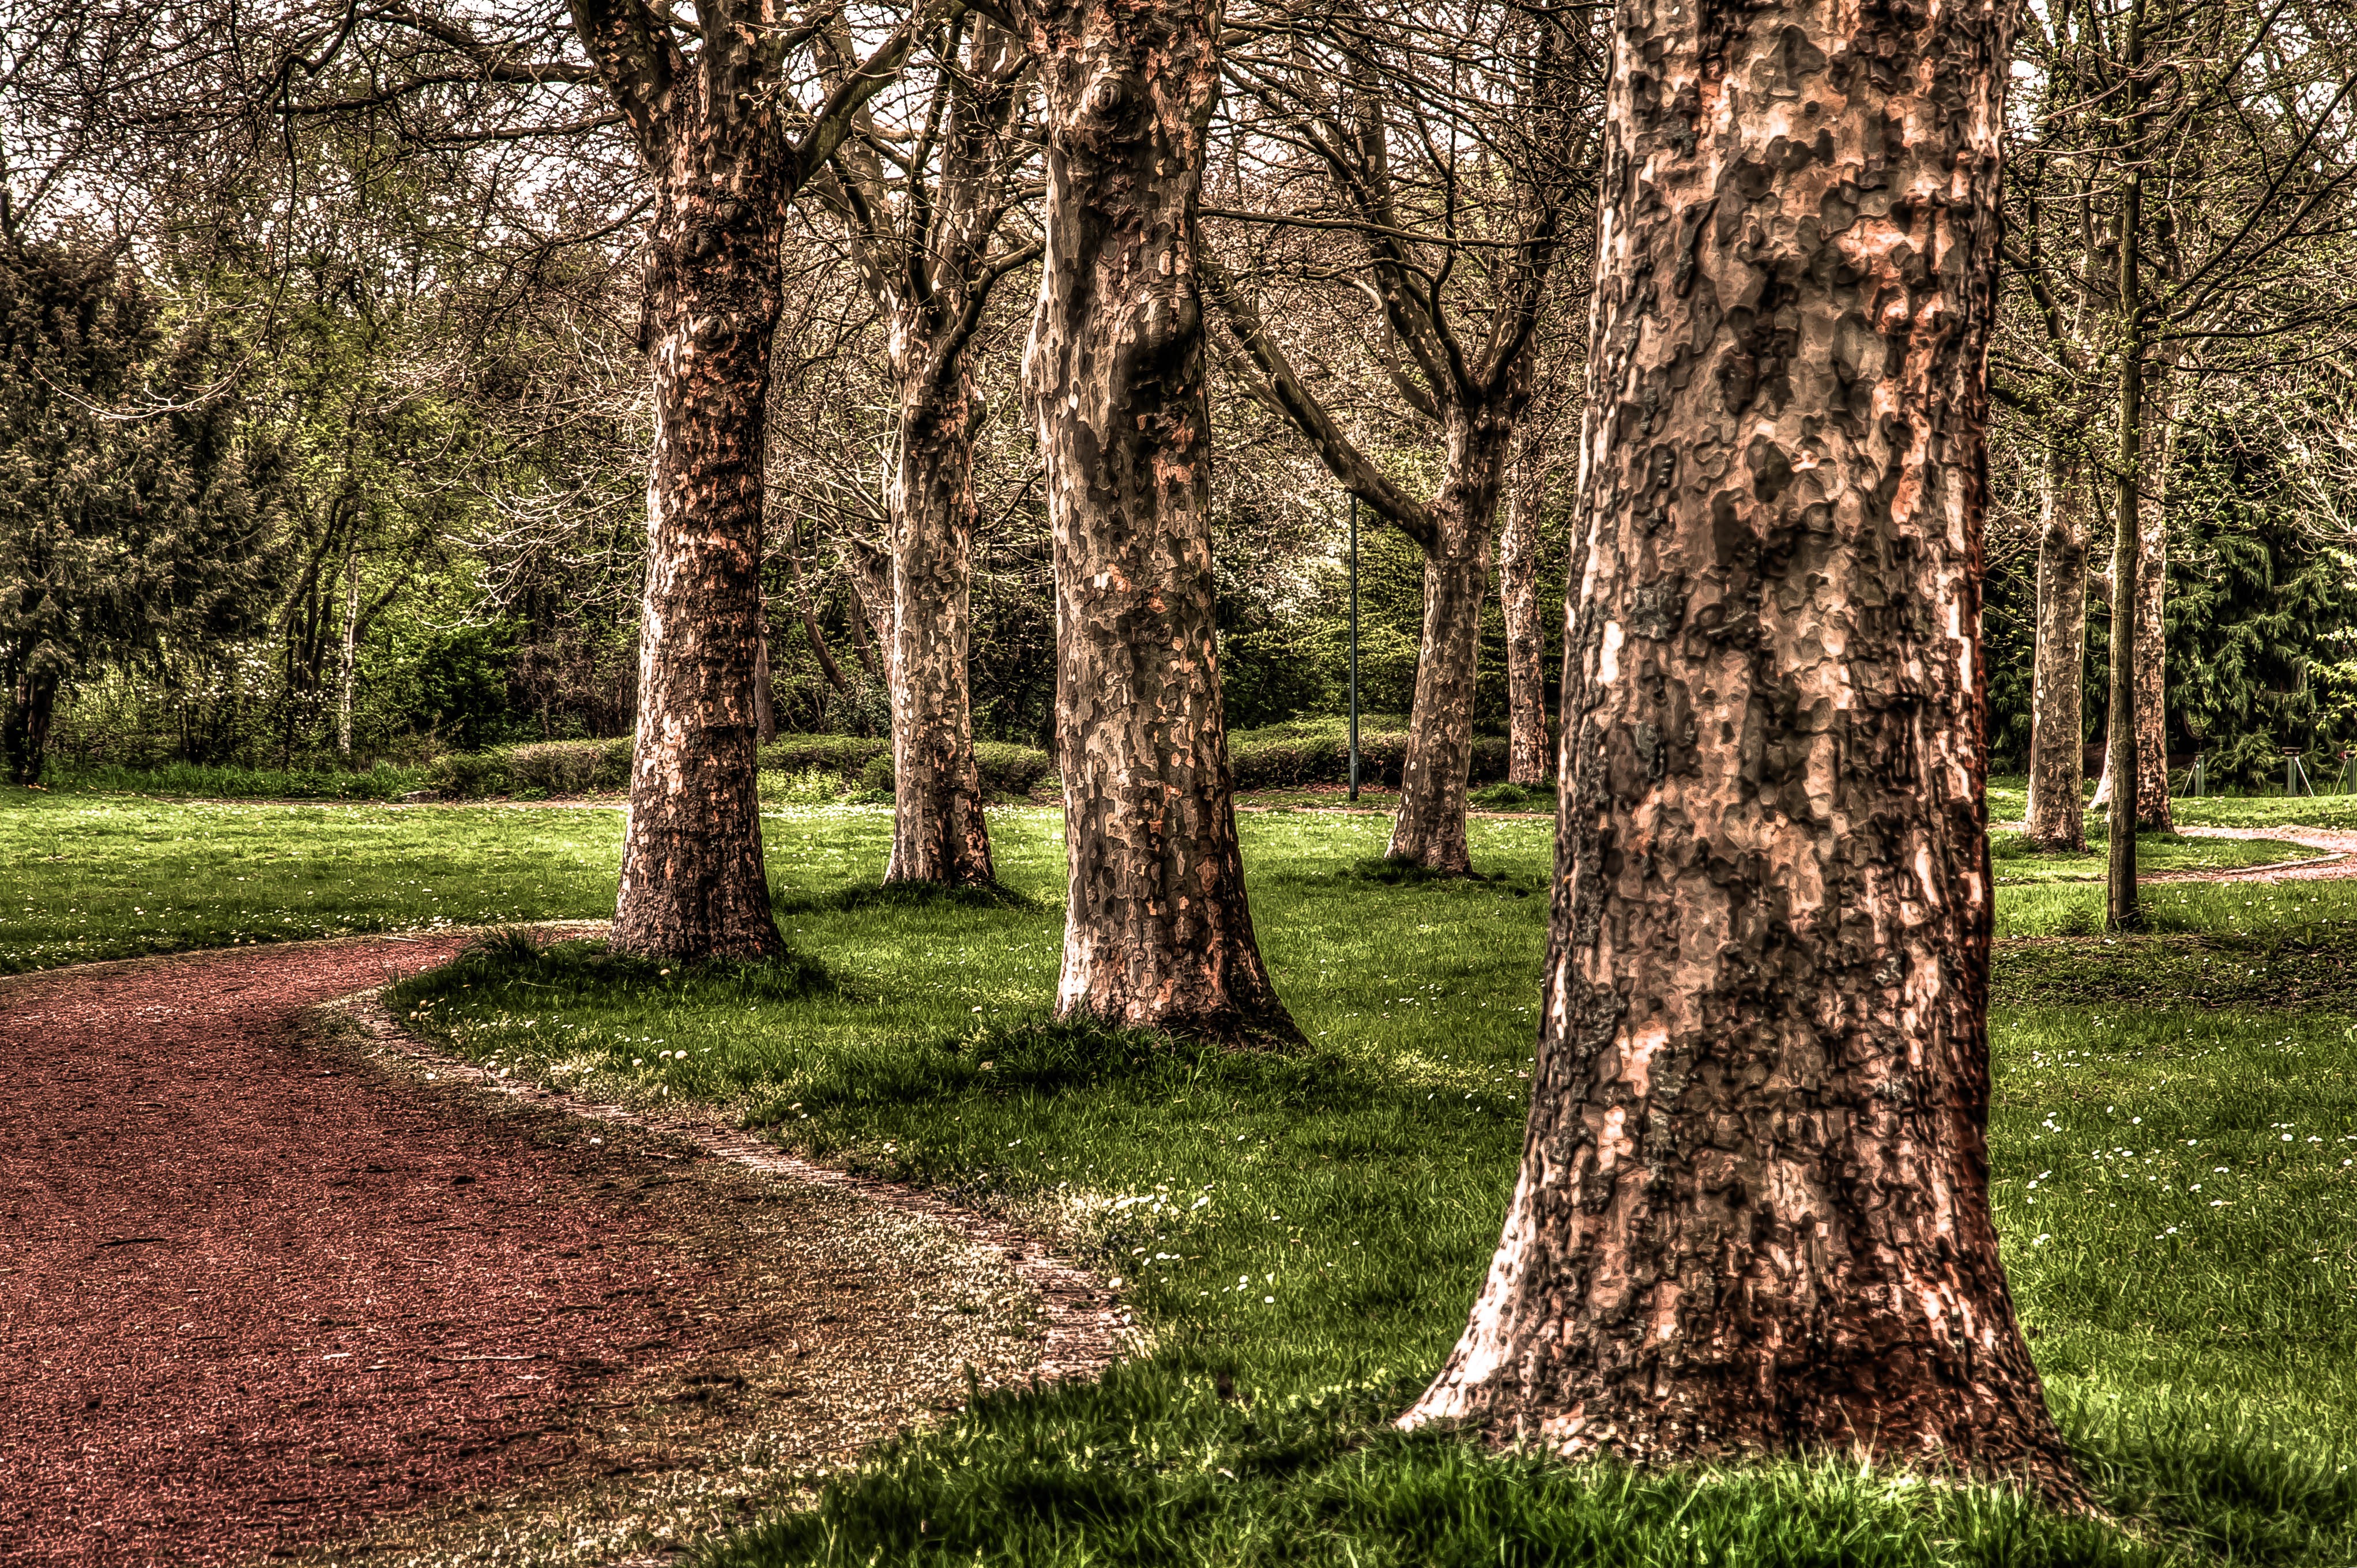
tree, forest, plant, lawn, flower, trunk, birch, autumn, park, botany, theme park, trees, hdr, shrub, deciduous, plantation, grove, woodland, away, ecosystem, flowering plant, niederzier, biome, woody plant, land plant